Andhra University College of Engineering

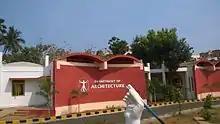
Department of Architecture at AUCE

The Andhra University College of Engineering was established in 1955 as the Department of Engineering by Prof. Devaguptapu Seethapathi Rao (Electrical) and Prof. Kalavapudi Krishnamacharyulu (Civil Engineering) under the administrations of Vice Chancellor V.S. Krishna and further support by Vice Chancellor A L Narayana. Civil Engineering, Mechanical Engineering and Electrical Engineering were the main branches in the department at this time. Prof. D. Seetahpati Rao (Electrical) also headed the Department of Engineering until 1966, supported by senior professors K. Krishnamacharyulu (Civil), Prof. P.V.B. Bushana Rao (Mechanical), Prof. M.S. Raju, and Prof. L.B.K. Sastry (Electrical), and Prof. Venkateswaralu (Chemical), and Prof. T. Venugopal Rao (Mechanical).